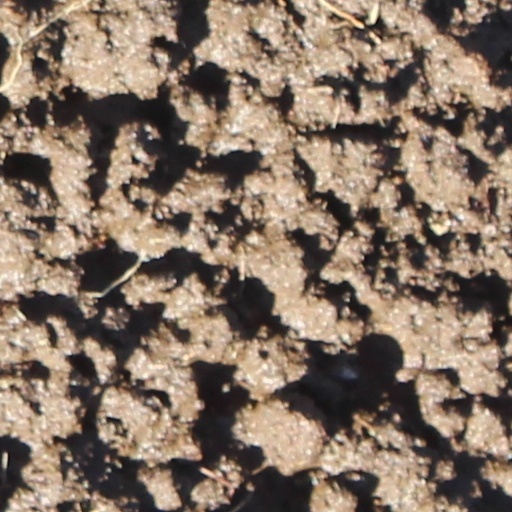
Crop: wheat